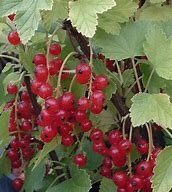
Label: redcurrant